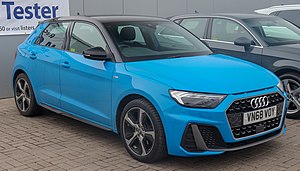
Audi A1
Audi A1 er en minibil fra tyske Audi, som i 2010 afløste den i 2005 udgåede Audi A2.